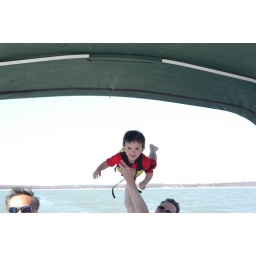
Jude flying in boat